Old Assyrian period

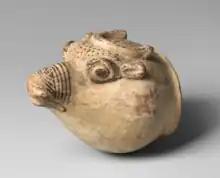
Old Assyrian drinking vessel found at Kültepe, in the shape of a ram's head

Slavery was an important part of nearly every society in the Ancient Near East. In the Akkadian language, several terms were used for slaves, commonly "wardum", though this term could confusingly also be used for (free) official servants, retainers and followers, soldiers and subjects of the king. Because many individuals designated as "wardum" in Old Assyrian texts are described as handling property and carrying out administrative tasks on behalf of their masters, many may have in actuality been free servants and not slaves in the common meaning of the term. A number of "wardum" are however also recorded as being bought and sold. All other terms used for slaves also had secondary or alternative meanings in other contexts: for instance, the term "subrum" (used to refer to a collection of slaves) could also mean utensils or livestock and the term "amtum" (used for female slaves) was the same word as the word used for second wives. Another term that was sometimes used as a synonym for "wardum" was "ṣuḫārum" (female version "ṣuḫārtum"), though this word could also be used to refer to a child.